Interstate 93

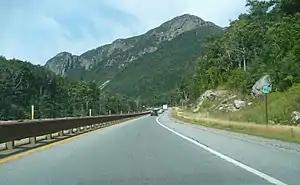
Northbound lane of I-93/US 3 in Franconia Notch

I-93 and NH 101 run concurrently for about before NH 101 exits to the east as its own freeway, serving Portsmouth and the Seacoast Region. I-93 maintains three lanes of traffic in each direction until the junction with I-89, then is a four-lane freeway through most of its journey northward, with the only exception being the Franconia Notch section.